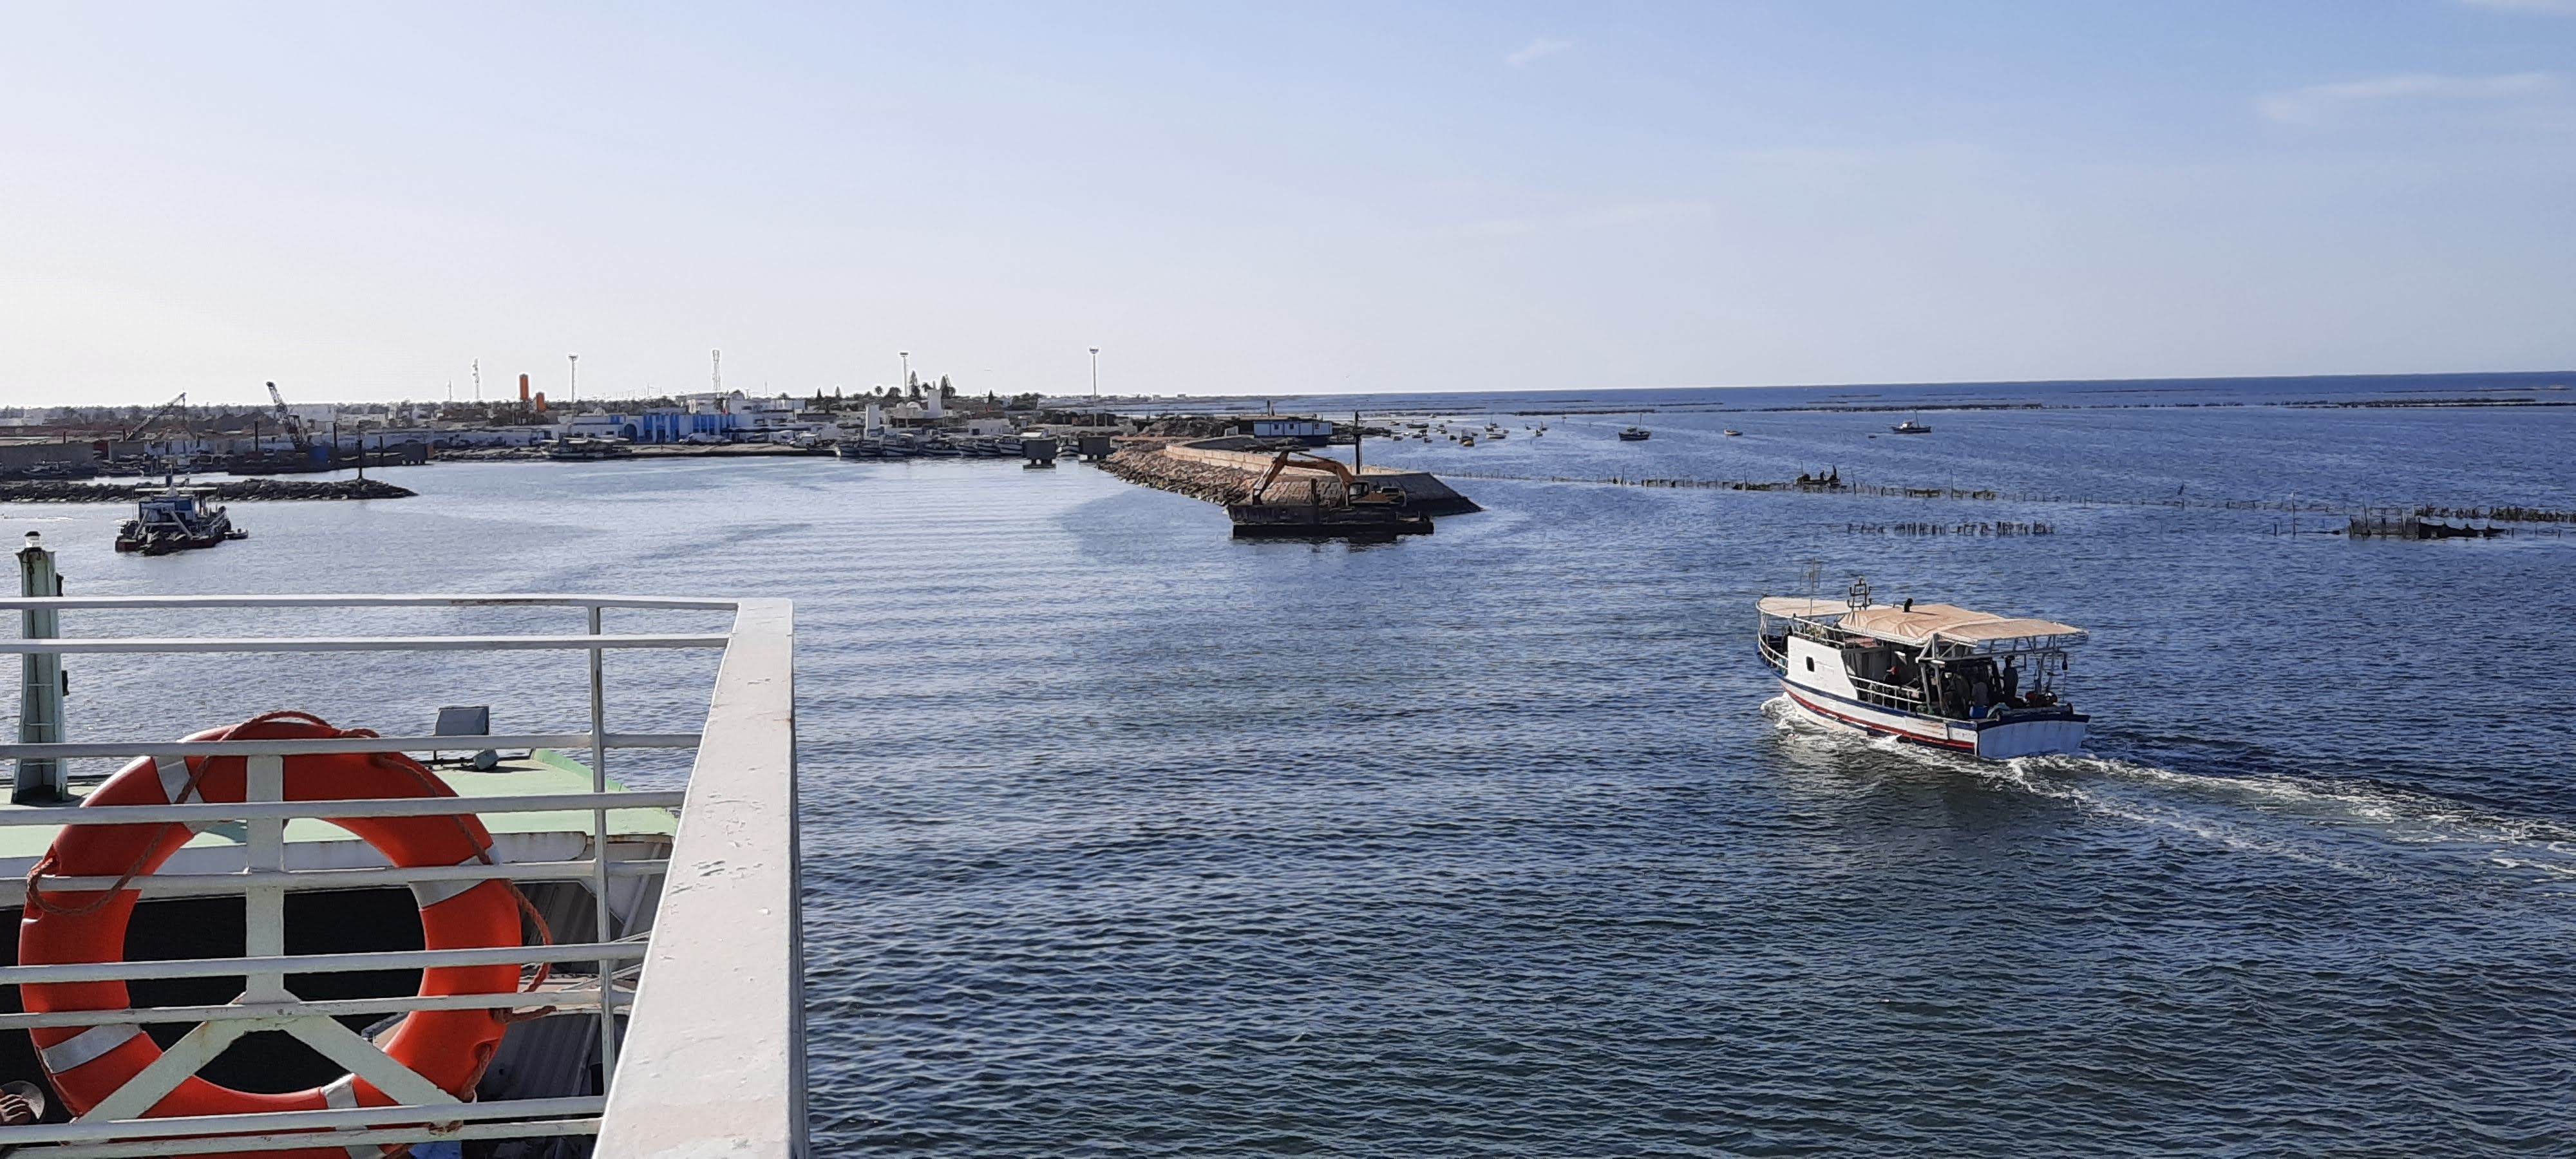
sea, coast, tree, water, sand, ocean, horizon, cloud, sky, sunrise, sunset, sunlight, morning, shore, wave, dawn, summer, vacation, travel, dusk, palm, tropical, seascape, weather, bay, blue, tourism, body of water, clouds, atmospheric phenomenon, wind wave, watercraft, boat, vehicle, coastal and oceanic landforms, naval architecture, dock, waterway, city, boats and boating equipment and supplies, ship, harbor, port, channel, water transportation, lake, sound, pier, landscape, nonbuilding structure, marina, bridge, fixed link, boardwalk, inlet, rock, passenger ship, island, evening, tropics, transport, headland, freight transport, winter